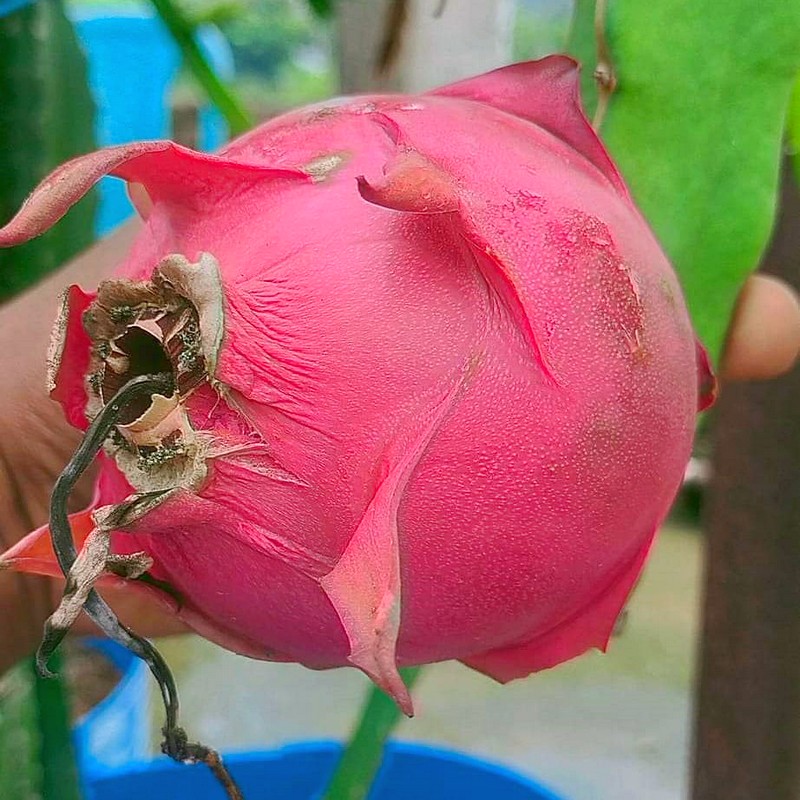
Label: Mature Dragon Fruit